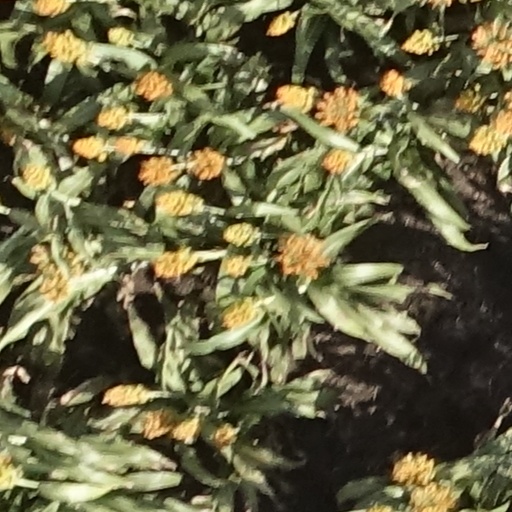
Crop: sorghum